Electrical telegraphy in the United Kingdom

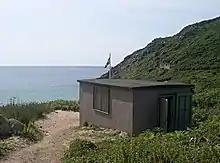
The nondescript hut where the Porthcurno cables were landed

The Gutta Percha Company was founded in 1845 to exploit the new material. They initially made bottle stoppers, but soon expanded to a wide range of products. In 1848, on hearing of its potential use for telegraph cables, the firm modified a machine for extruding gutta-percha tubing into one capable of continuously applying gutta-percha to a copper conductor. Up to 1865, the Gutta Percha Company, which had a monopoly on the supply of the material, made nearly all the cores for submarine cables in the UK. S. W. Silver and Co. in Silvertown, London, made waterproof clothing using rubber and gutta-percha. In 1864, an offshoot of Silver and Co., the India Rubber, Gutta Percha and Telegraph Works Company, was founded as a rival cable manufacturer.